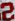
Number: 2